Angelo Caloiaro

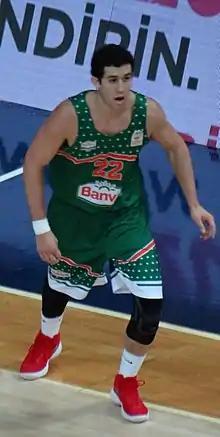
Caloiaro with Banvit in October 2017

Angelo Dominik Caloiaro (born July 28, 1989) is an American-Italian professional basketball player for Osaka Evessa of the B.League. He played college basketball for the University San Francisco before playing professionally in Bulgaria, Germany, Spain, Turkey and Israel. Standing at , he plays at the power forward and small forward positions.